Cintel

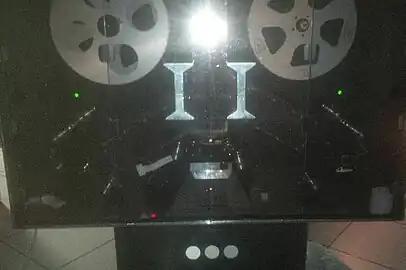
Innovation TK Ltd Millennium Machine

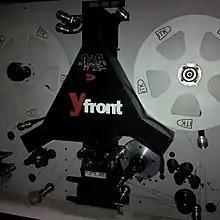
Innovation TK Y-Front Telecine

Innovation TK Ltd, ITK, was founded in 1994. In 2002 Cintel acquired Innovation TK, including the Millennium HD and Millennium Data Telecine.